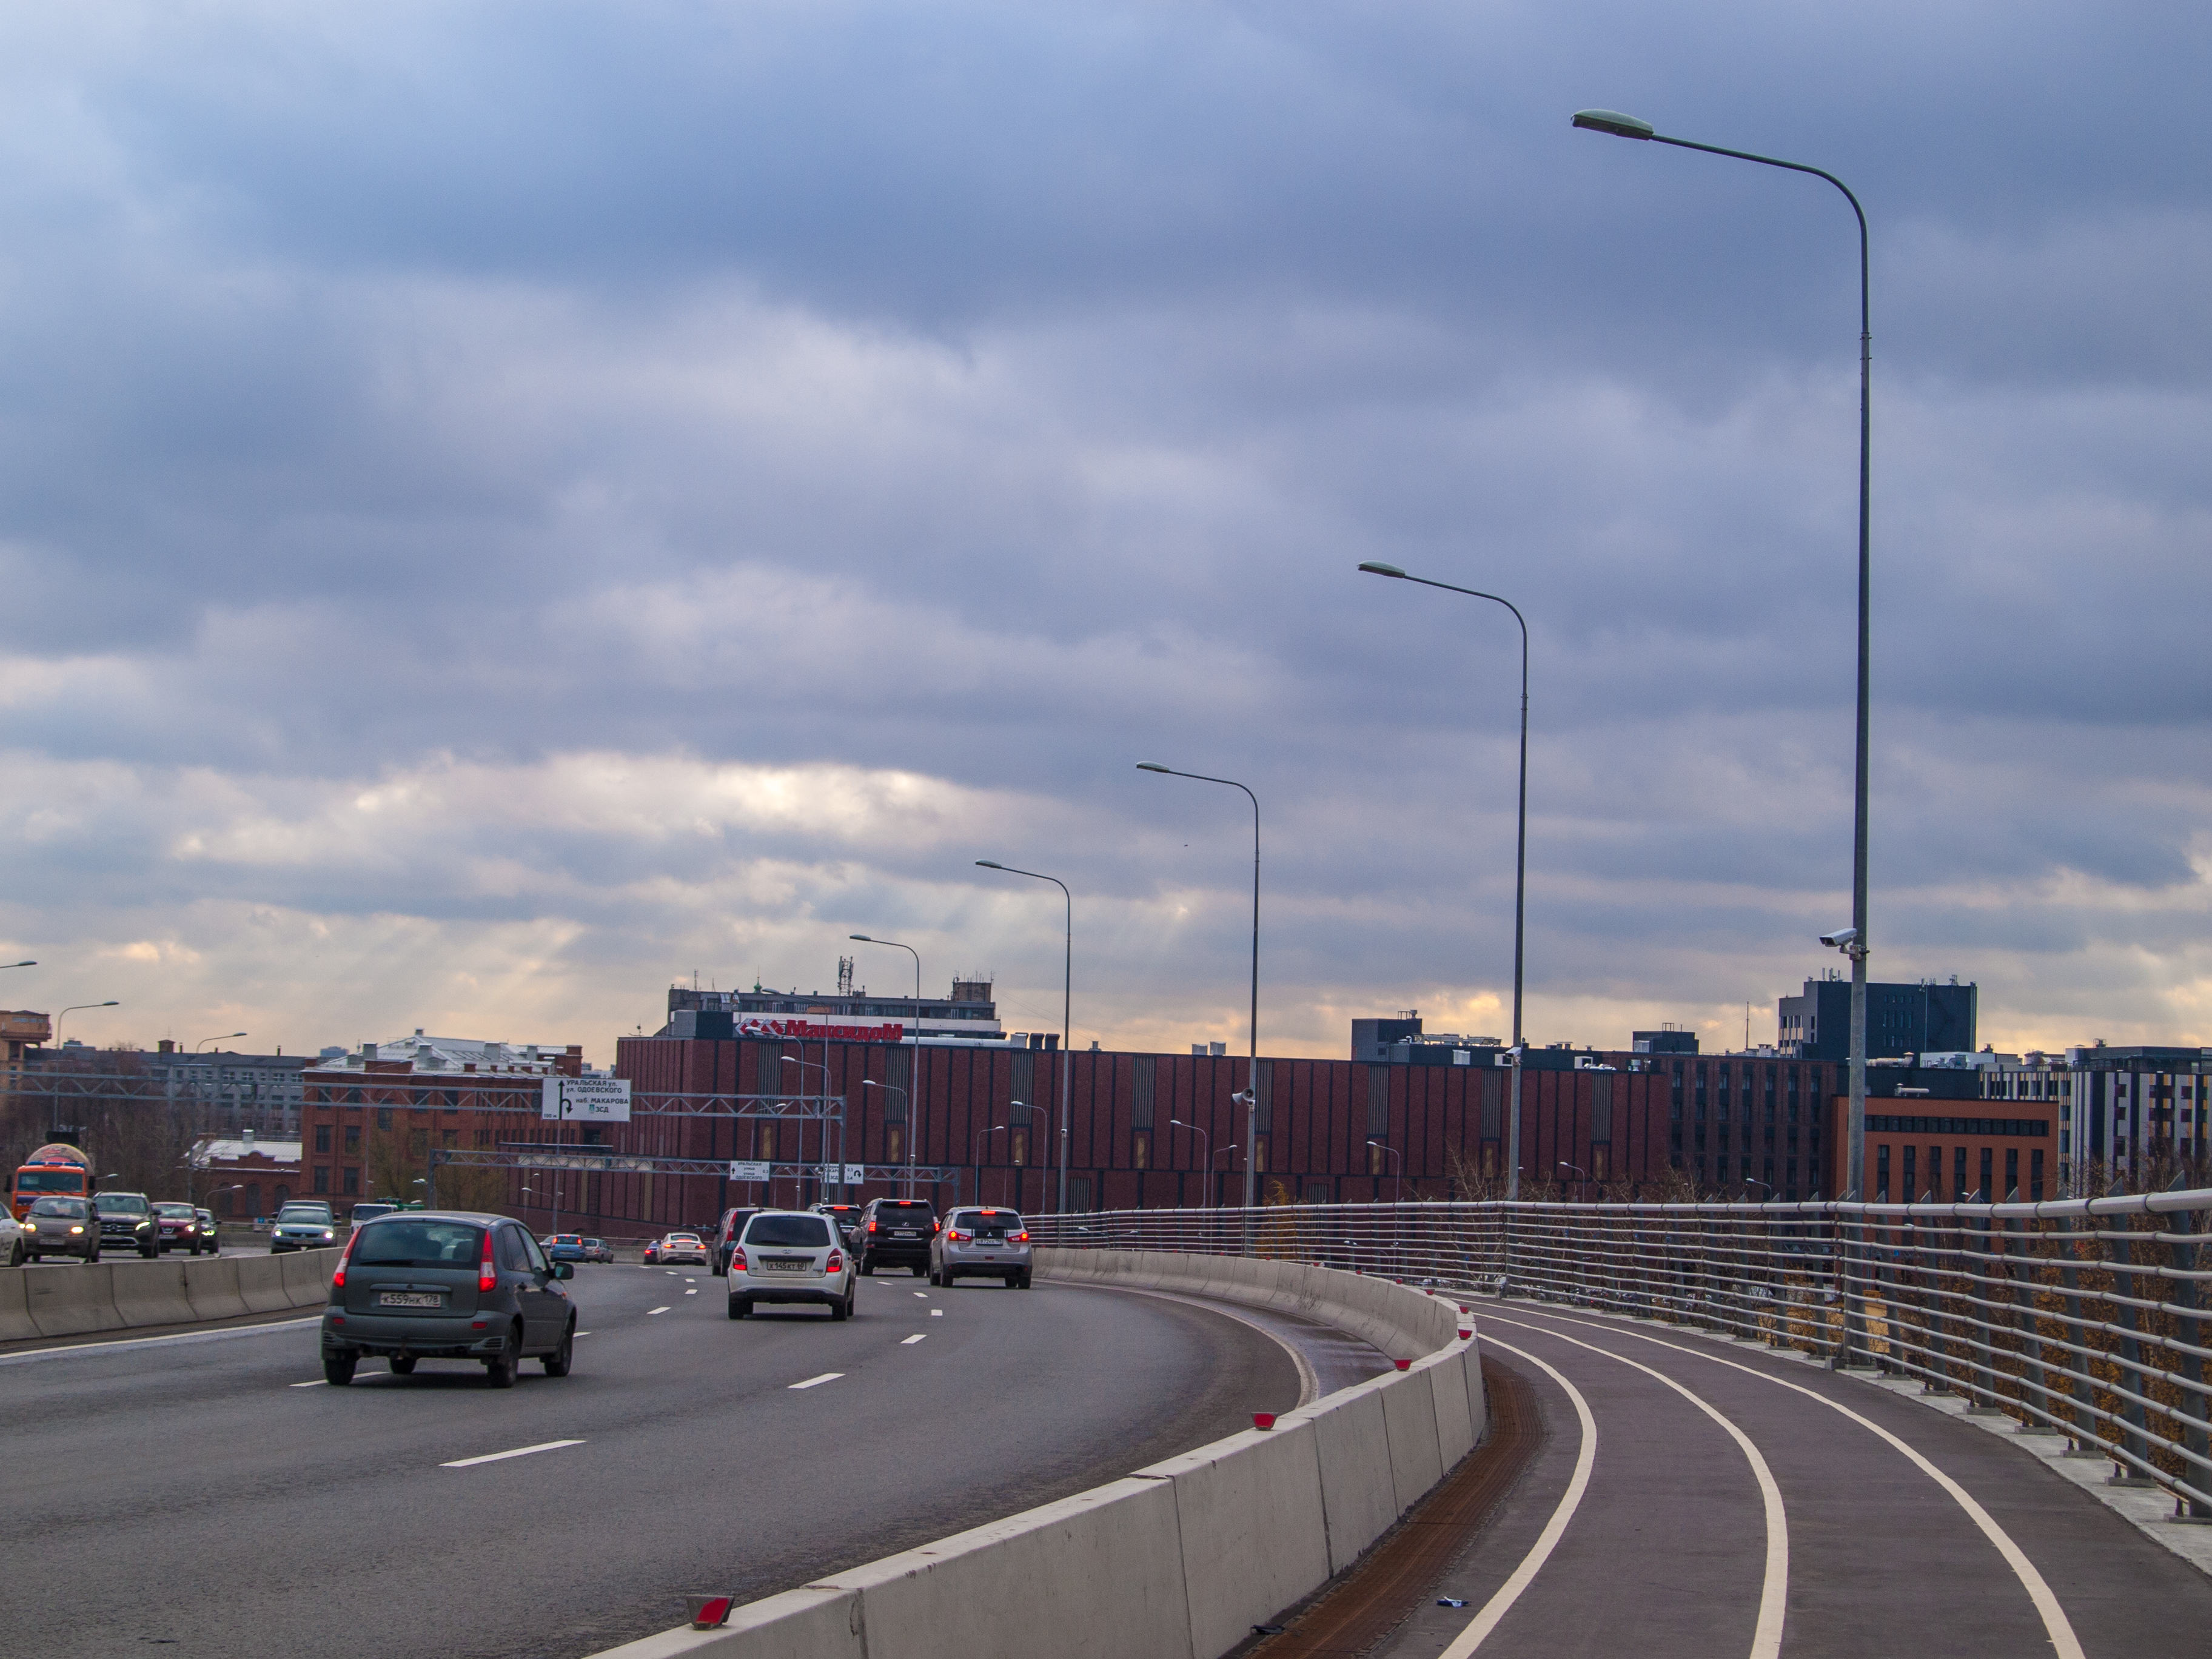
images, cloud, sky, car, daytime, street light, vehicle, building, infrastructure, wheel, road surface, lighting, asphalt, tire, architecture, thoroughfare, horizon, city, road, tower, metropolitan area, landmark, cityscape, vehicle registration plate, shoulder, dusk, motor vehicle, metropolis, urban area, bridge, cumulus, highway, truck, freeway, evening, downtown, tower block, street, public utility, intersection, nonbuilding structure, lane, overpass, urban design, town, traffic, rolling, tar, suburb, junction, family car, skyline, landscape, parking lot, transport, road trip, mixed use, signage, light fixture